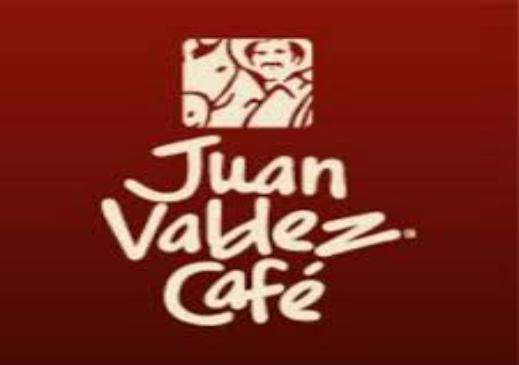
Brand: Juan Valdez Cafe
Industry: Food